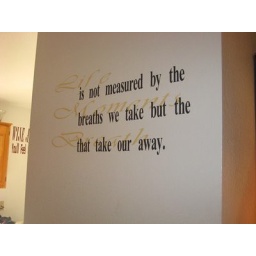
wall in living room- add shelves & plants